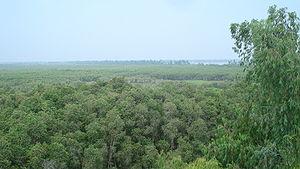
La forêt secondaire, par opposition à la forêt primaire, est une forêt qui a repoussé, en une ou plusieurs phases après avoir été détruite ou exploitée par l'homme par des coupes rases ou avec des impacts plus discrets mais significatifs pour les essences ou la structure forestières. Selon l'objectif de production sylvicole, ces forêts sont établies par deux types de régénération provoquée, la régénération naturelle et la régénération artificielle.
Gáo Giồng est un site touristique écologique situé au Viêt Nam, dans la province de Dong Thap, district de Cao Lãnh, sur la commune de Gáo Giồng. Il se situe à environ 15 km de la capitale de la province, Cao Lãnh. Il a été créé au cœur d'une forêt de cajeputs qui existe depuis 1985, et dont la superficie est de 1657 hectares.